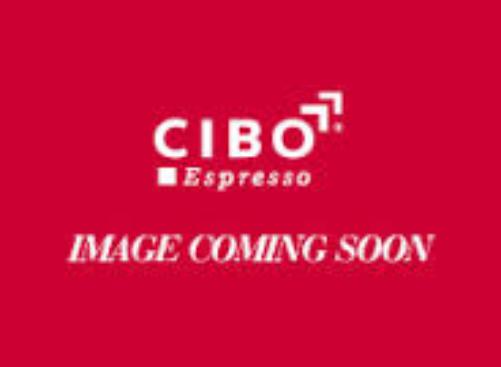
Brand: Cibo Espresso
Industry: Food